Summitville, Indiana

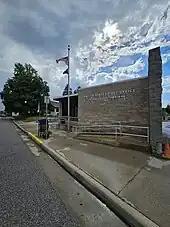
Summitville Indiana Post Office

The Joseph & Lucinda Thawley House was listed in the National Register of Historic Places in 2009.